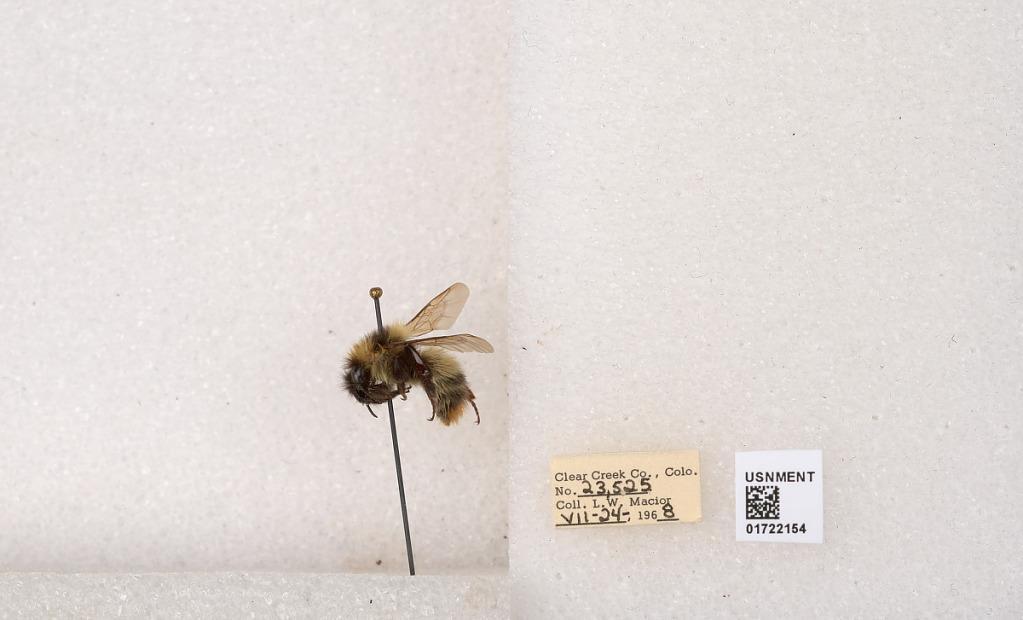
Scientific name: Bombus kirbyellus
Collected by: L. Macior
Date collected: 1968-7-24
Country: United States
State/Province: Colorado
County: Clear Creek
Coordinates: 39.6891, -105.644